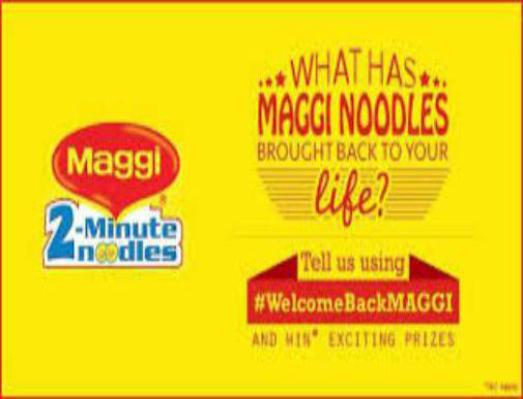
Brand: maggi noodles
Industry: Food